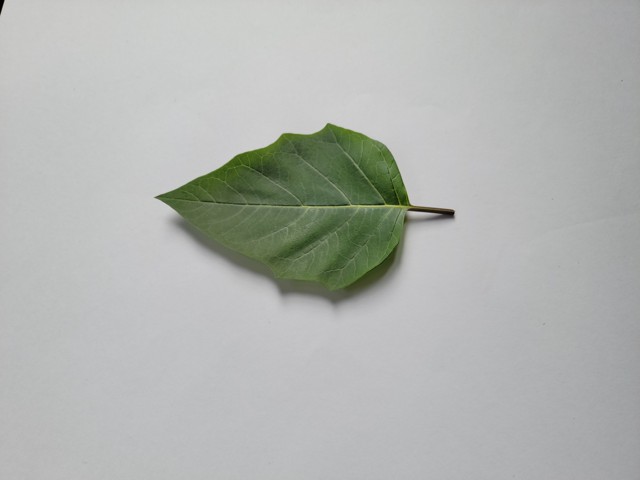
Plant: kalodhutura